Glass instrument

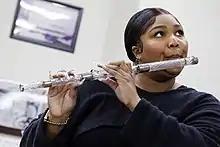
Lizzo playing a Laurent crystal flute

The glass flute (or crystal flute) was patented in 1806 in France by Claude Laurent. These crystal flutes grew in popularity and were owned by emperors, kings, and heads of state, including James Madison. Only 185 of Laurent's glass flutes have survived to the modern day.